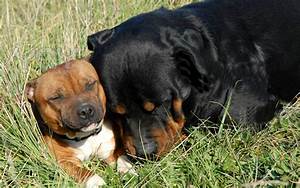
Label: dog